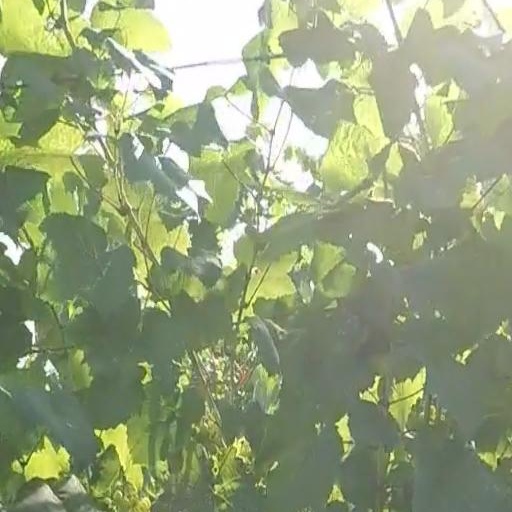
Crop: grape